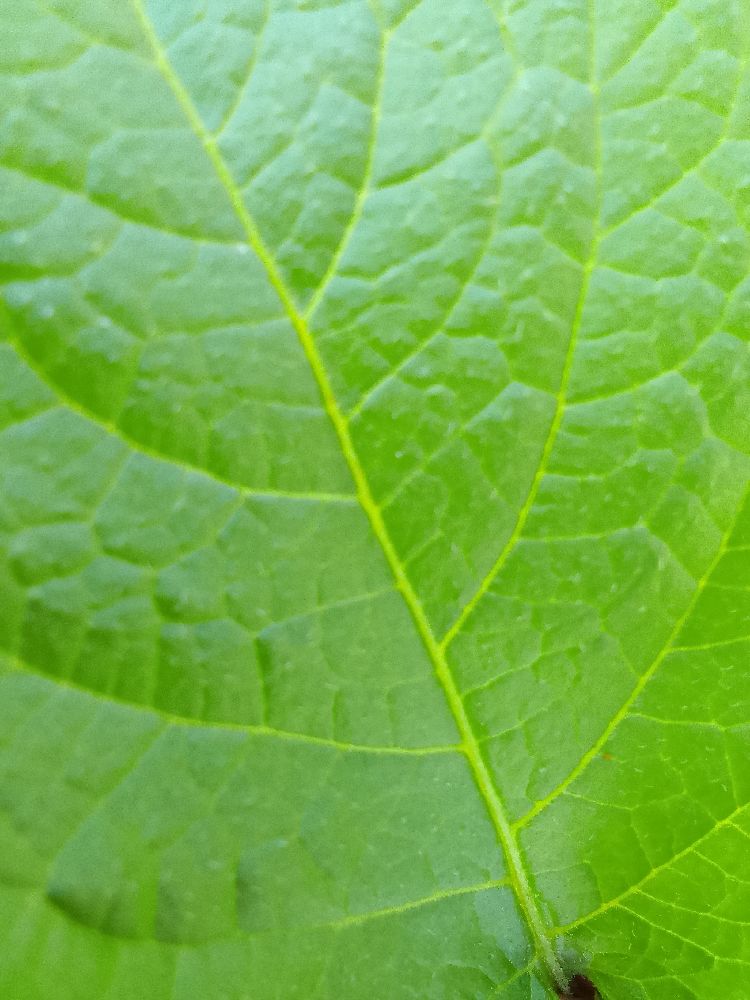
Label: Healthy